Vladivostok State University of Economics and Service

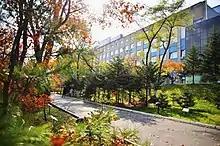
FE3459FE FCA5 4564 8F6A 30DF7FEC9F25 739x493

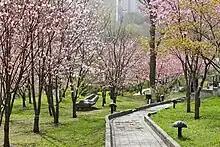
Вид снаружи университета весной

VSUES has 11 different departments, including a school of law, a school of informational technologies, a school of sports and fitness, a college of service and design.‘’’Professional Learning’’’